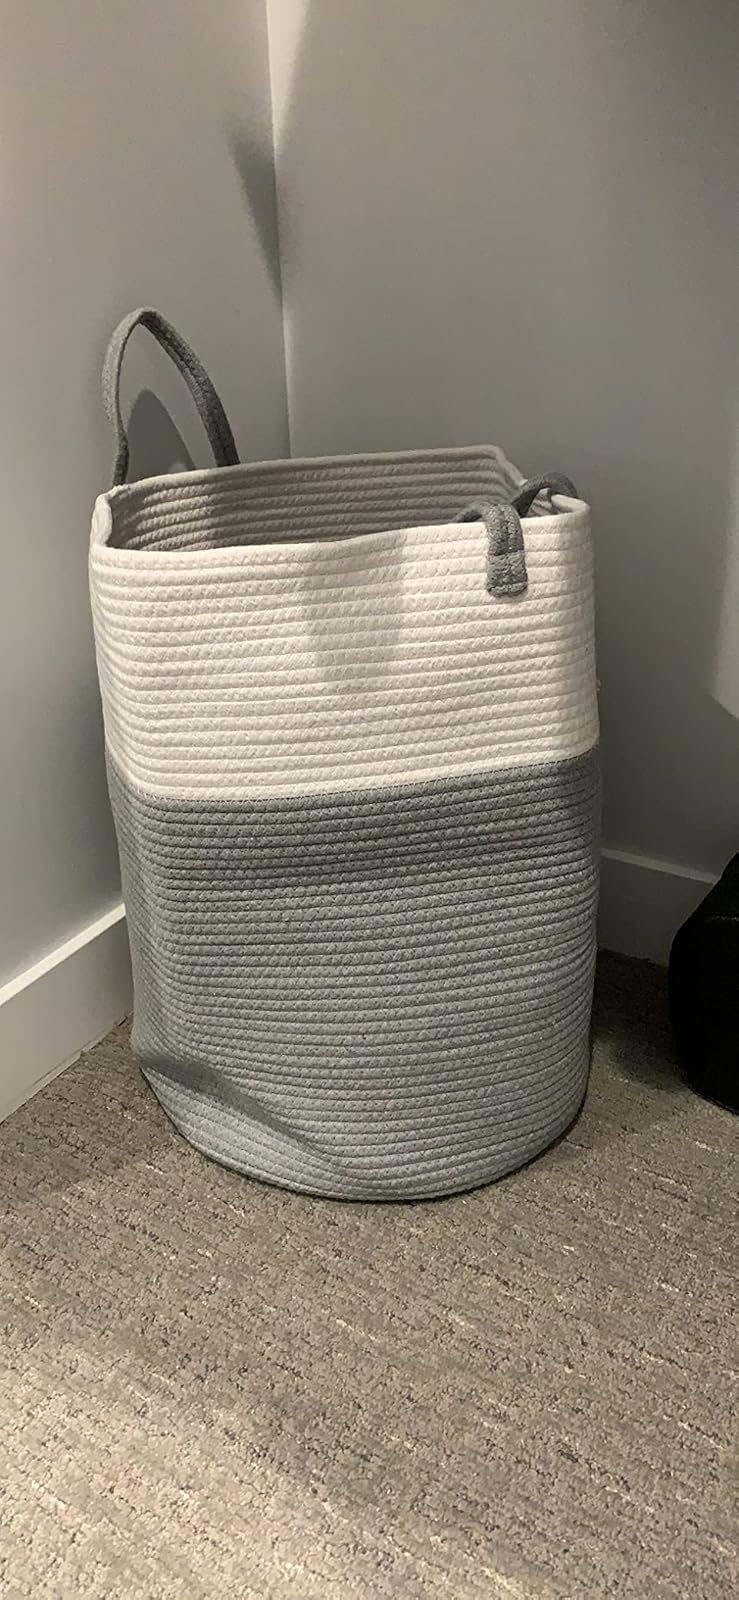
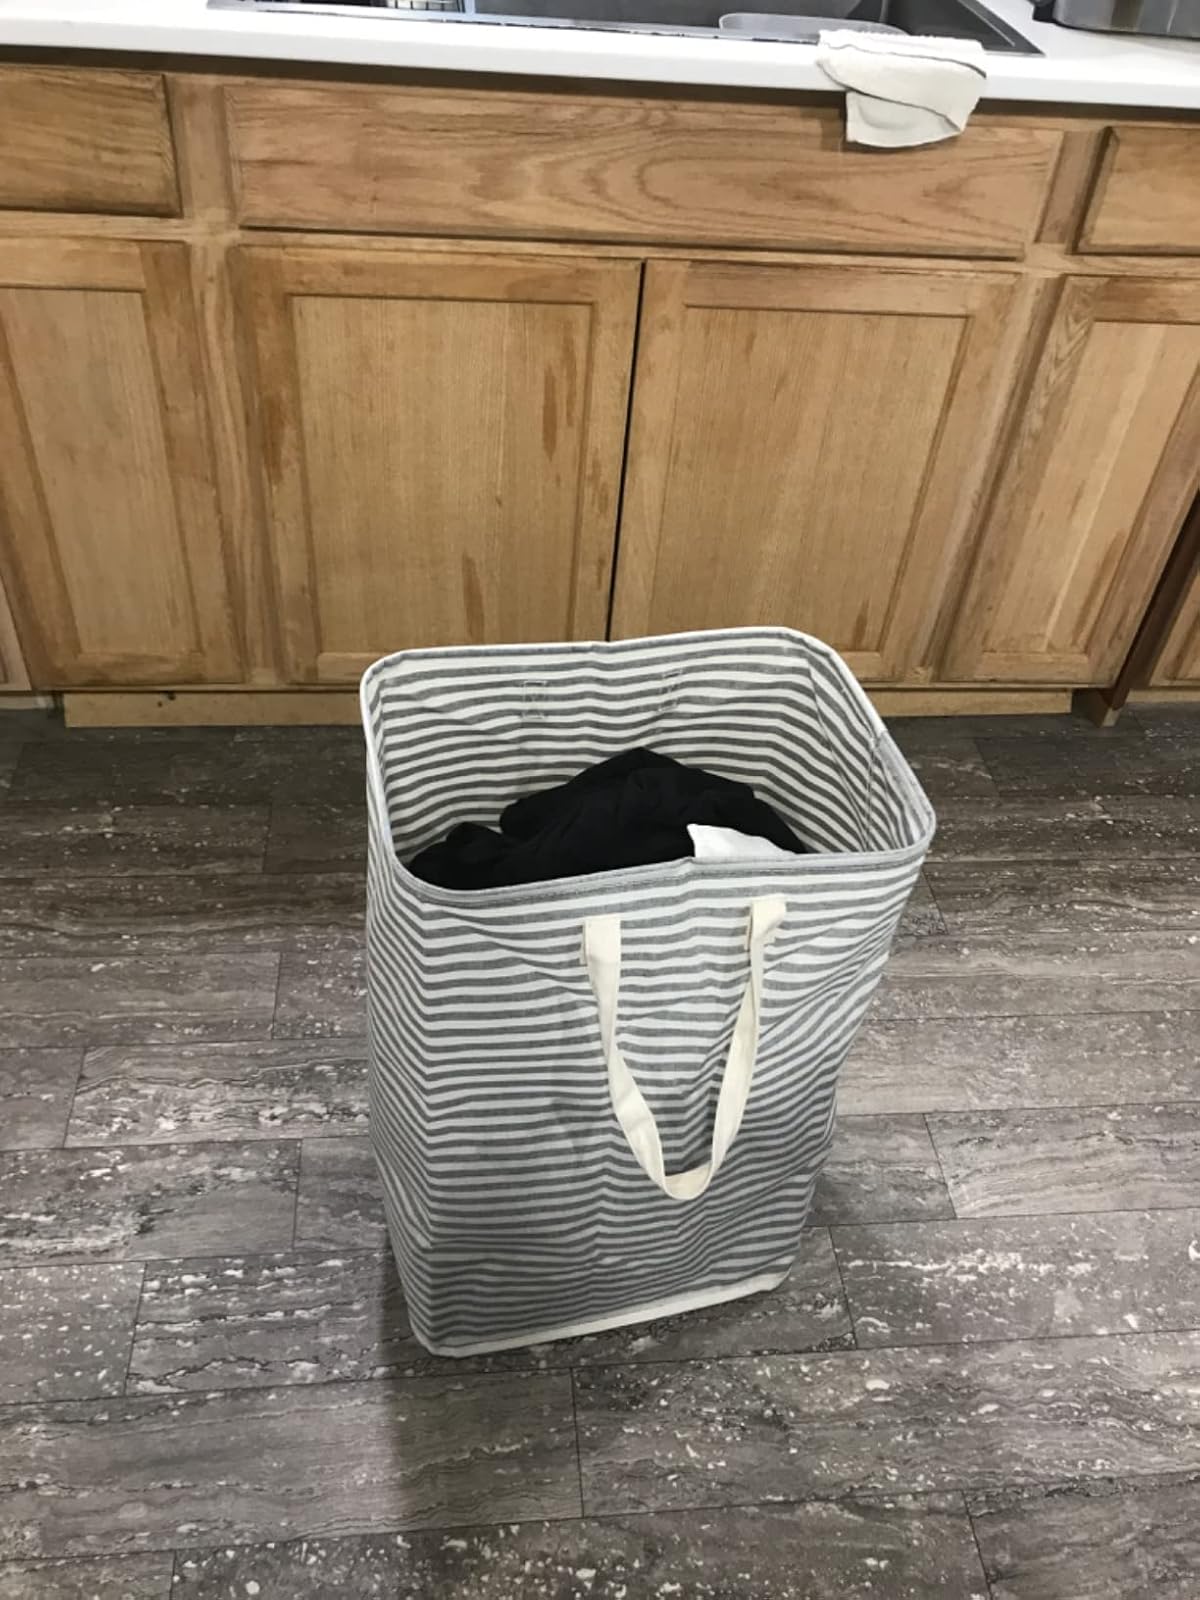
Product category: items_hamper
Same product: no